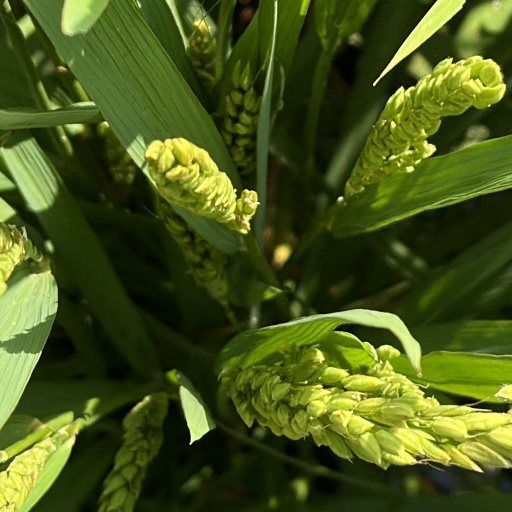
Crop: rice